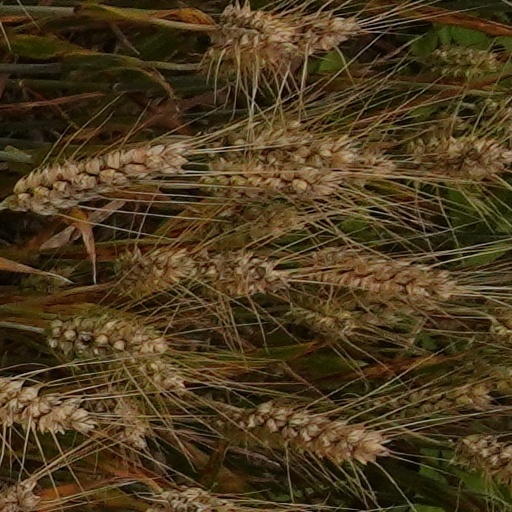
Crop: wheat